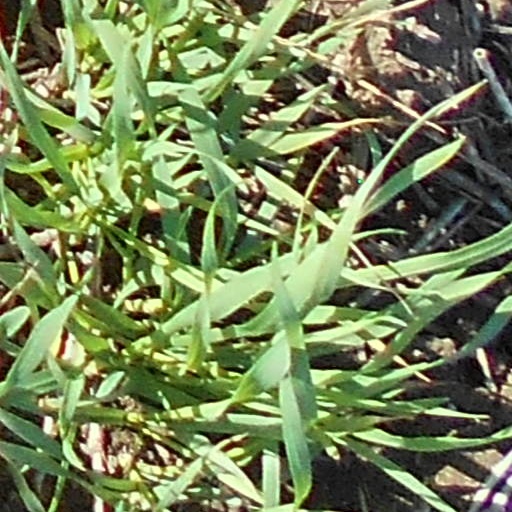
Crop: wheat